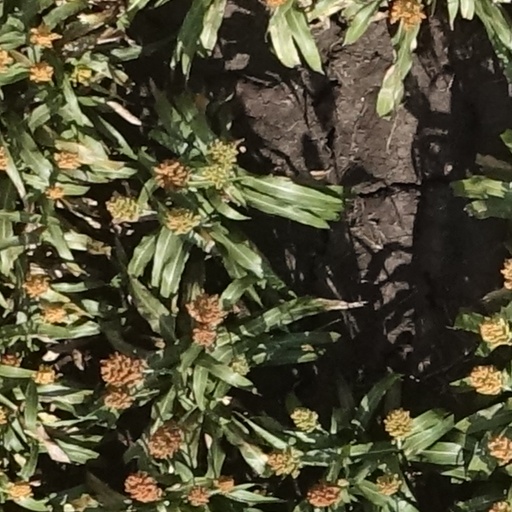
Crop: sorghum